Megahit-International Mediterranean Song Contest

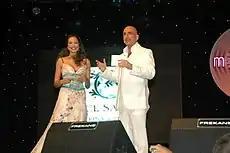
Azra Akın (left) and Serhat Hacıpaşalıoğlu during 2004 Megahit-International Mediterranean Song Contest.

Created by End Productions, the first edition of Megahit-International Mediterranean Song Contest (Turkish: Megahit-Uluslararası Akdeniz Şarkı Yarışması) was organized in Aspendos Theatre in Antalya on October 13, 2002. 9 Mediterranean countries participated in the contest, each represented by one performer. Serhat Hacıpaşalıoğlu, president of End Productions, hosted the event with Tuğçe Kazaz and Çağla Kubat. Israeli singer Eyal Schahar won the contest with "The Puppet Show". Croatian singer Goran Karan finished in second place with "I'm Falling Into Dark", with Hüseyin Özkılıç of Turkey placing third with "Bir Kez Daha". The winner of the contest was awarded $5,000 and a plate specially created for the event. Additionally, some contestants chosen by the jury were awarded with the International Federation of Festival Organizations (FIDOF) Special Prize and City of Antalya Special Prize.